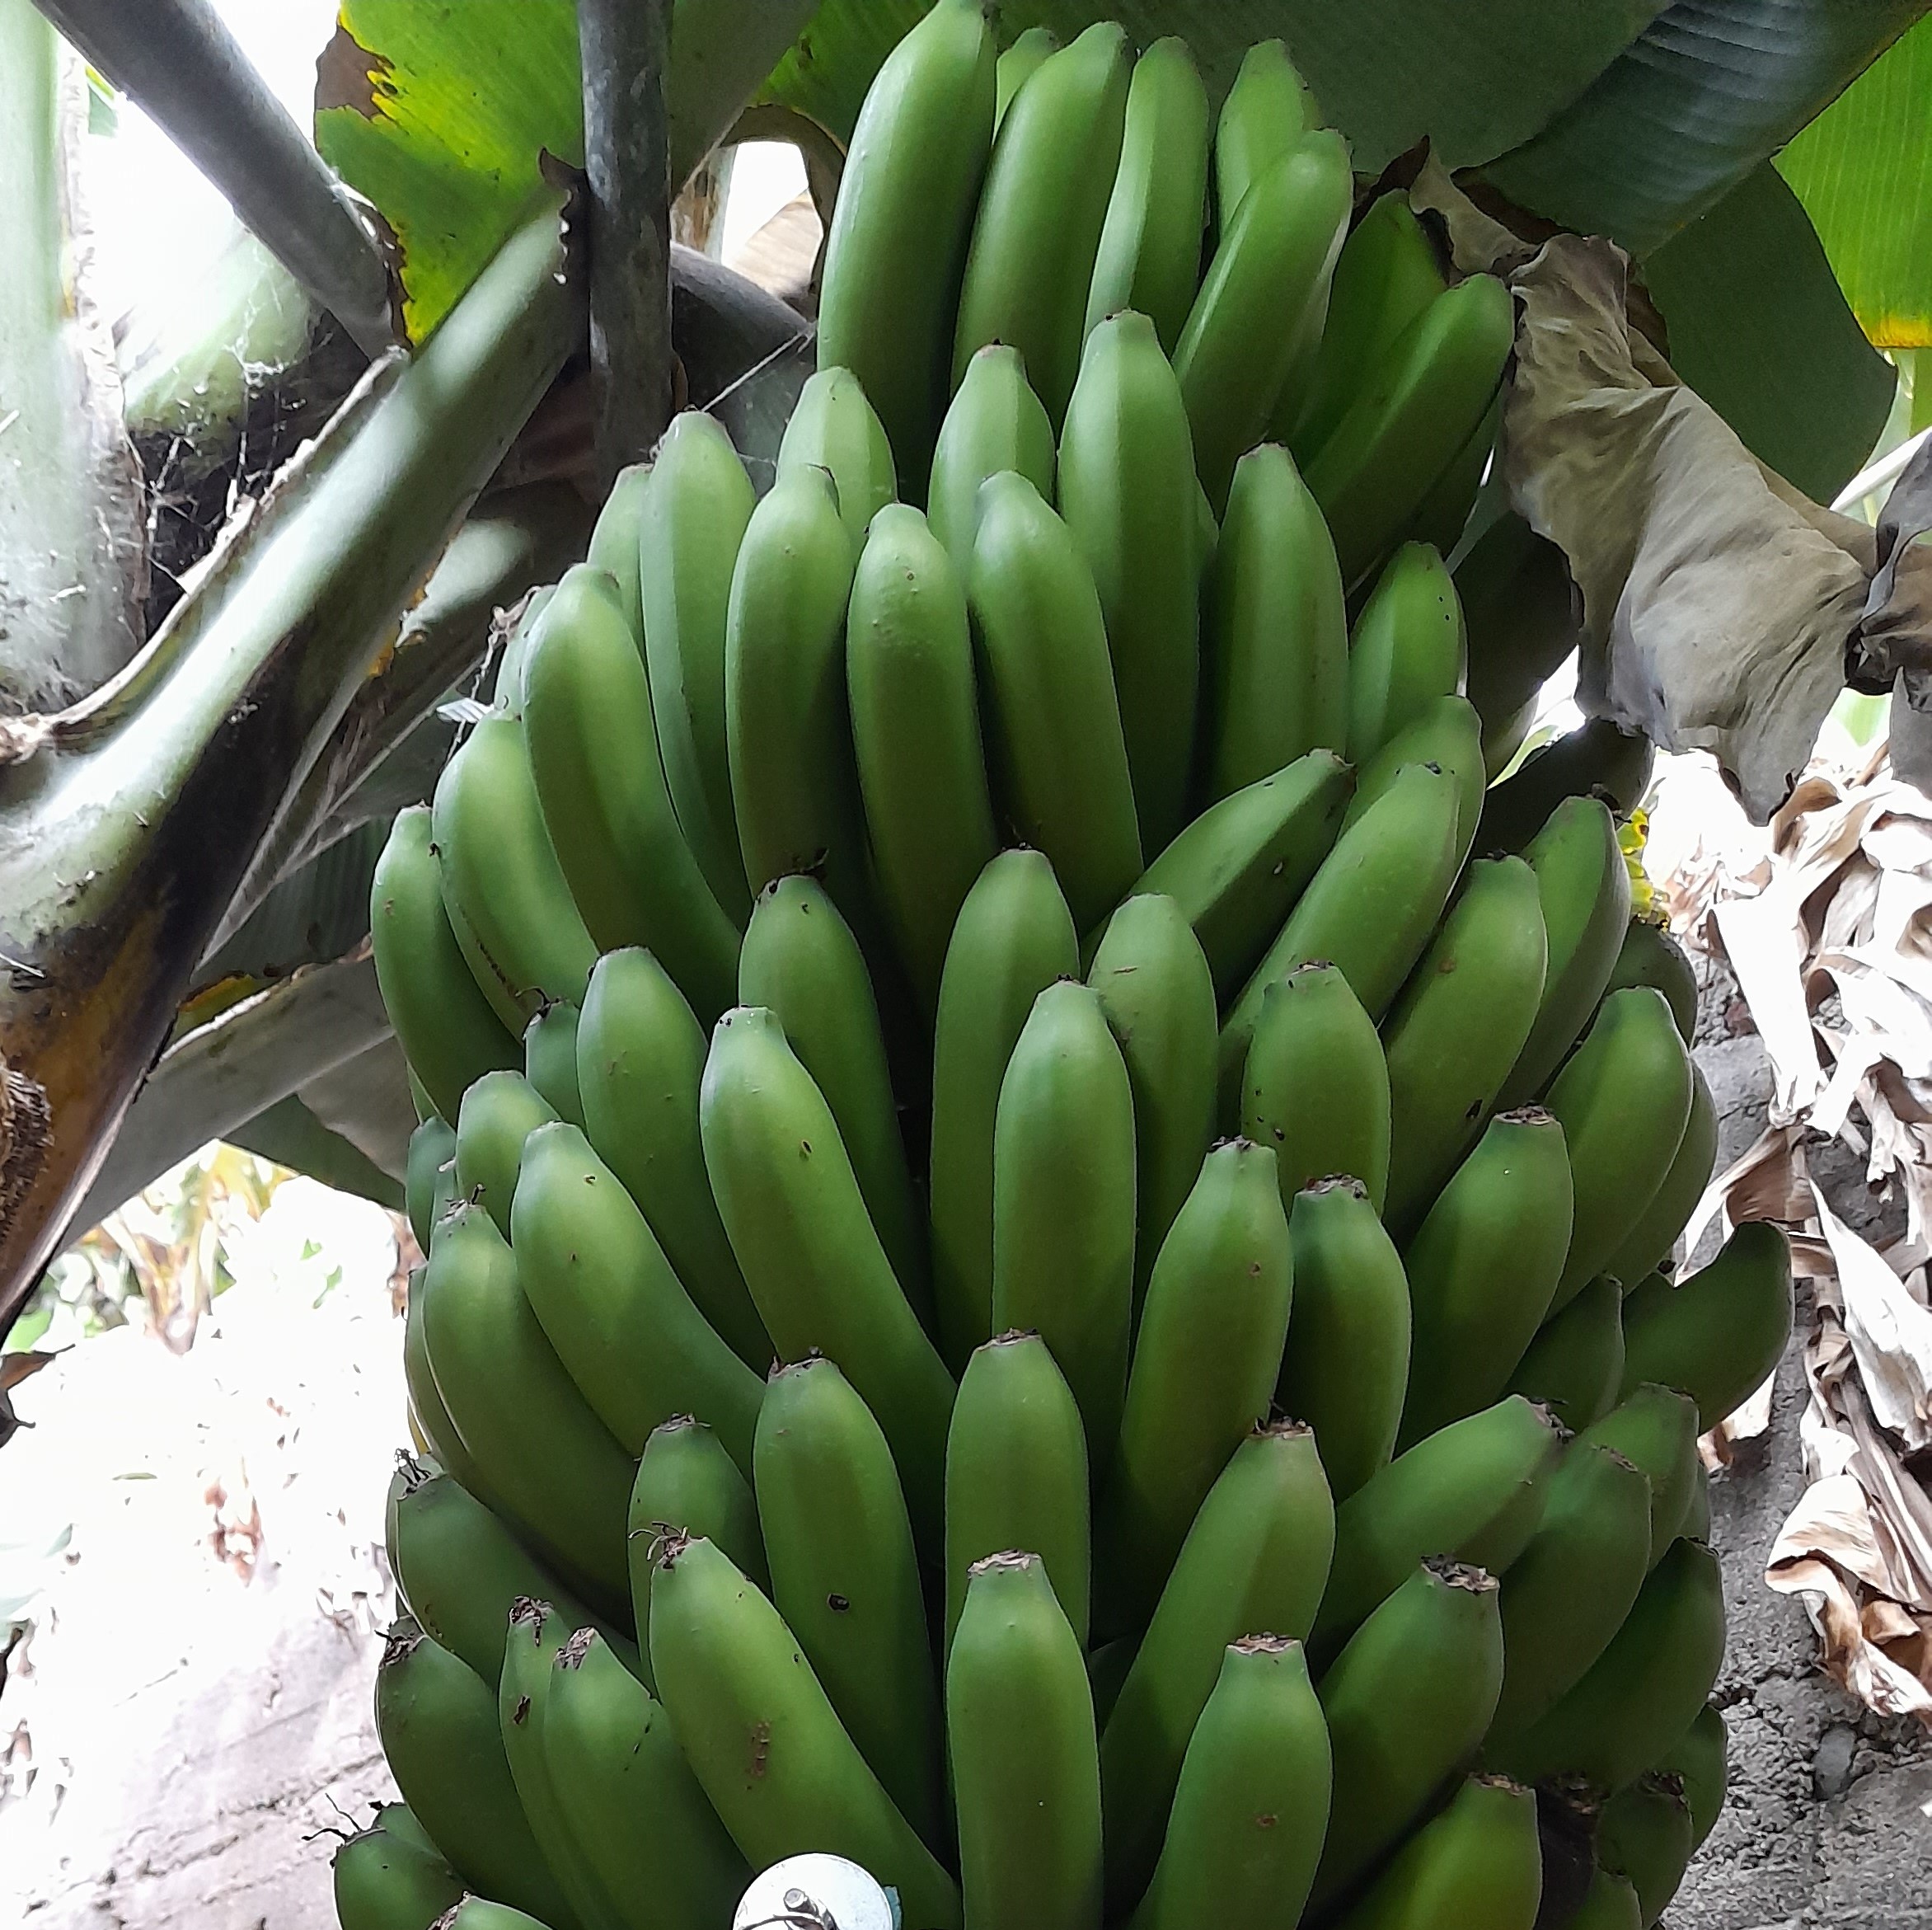
Label: Cut